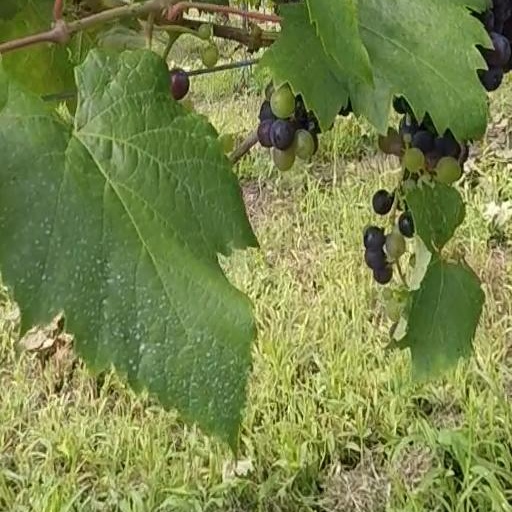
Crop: grape